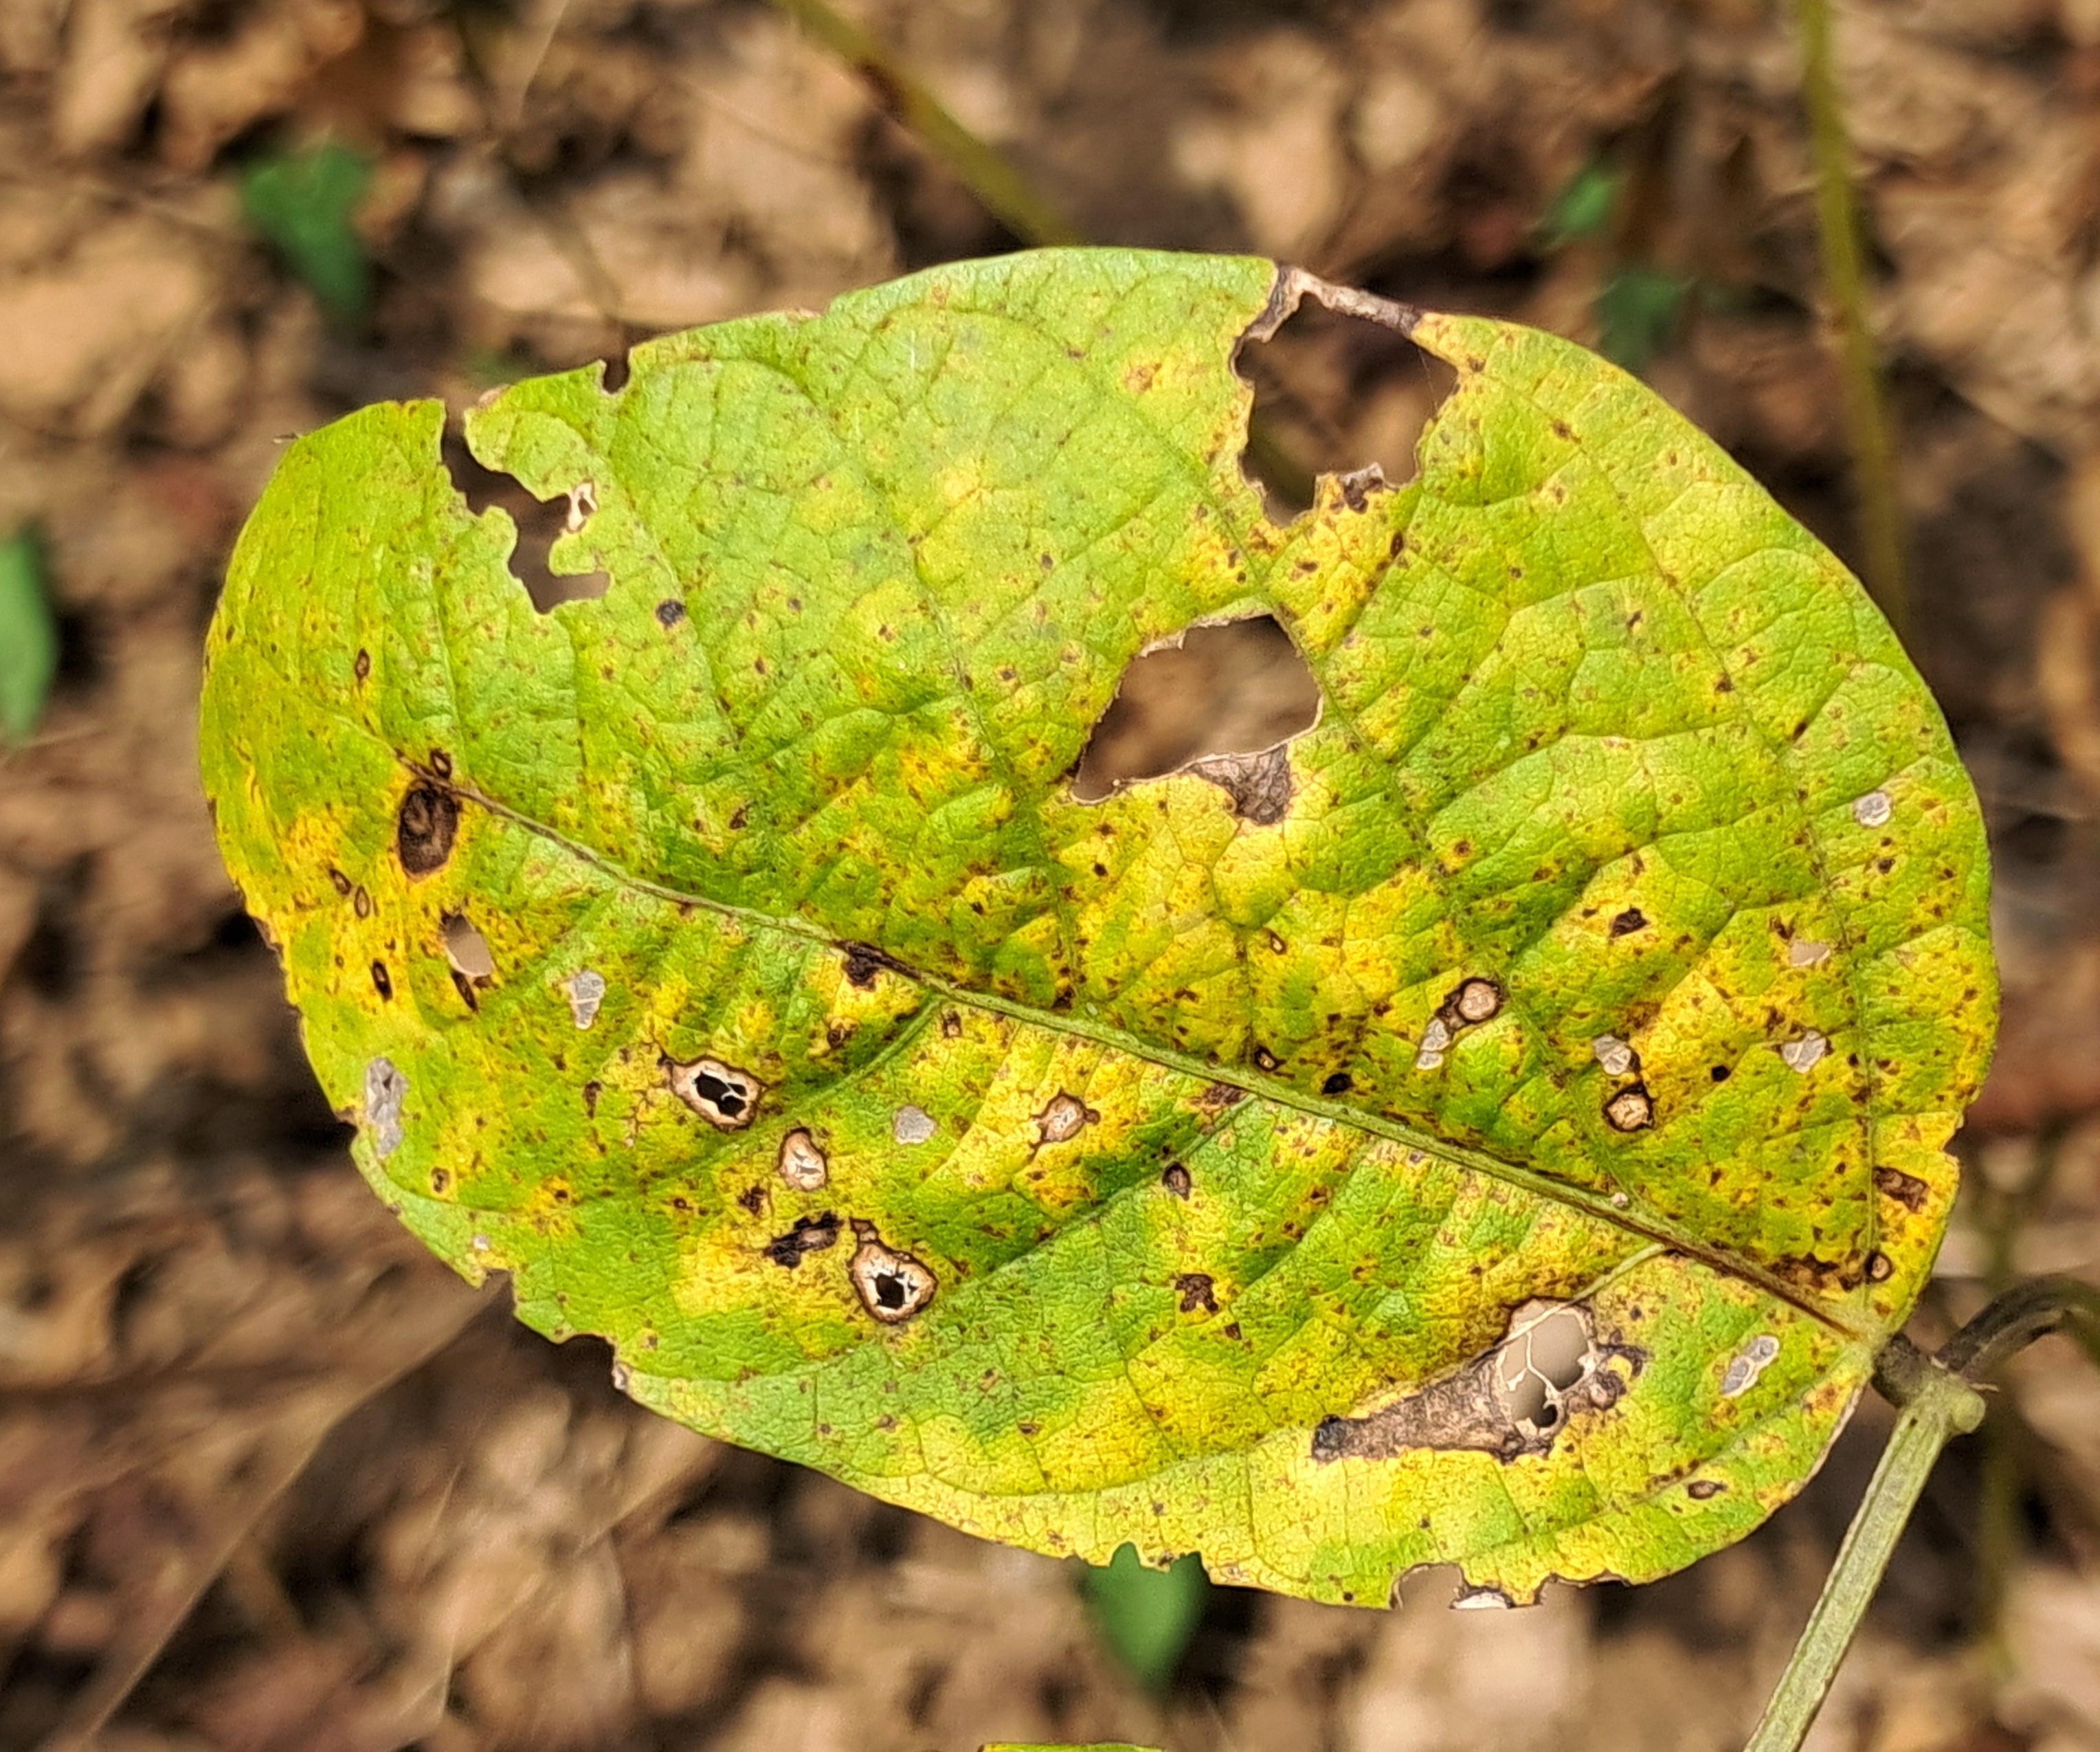
Label: Rust